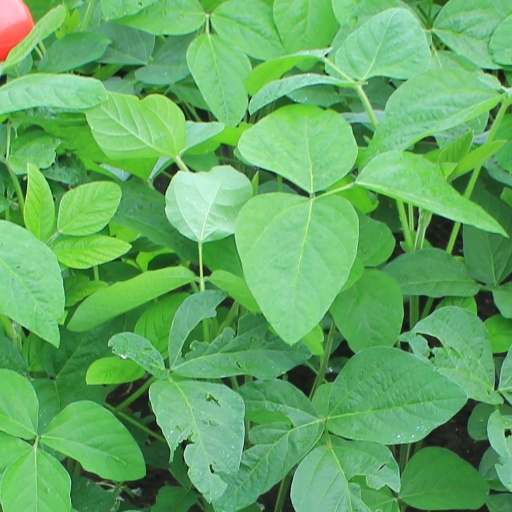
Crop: soybean